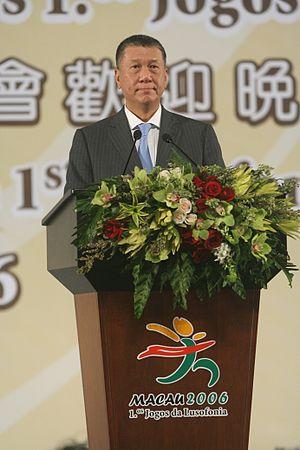
Edmund Ho, GCM, est un homme d'affaires et politicien de Macao. Il est le premier chef de l'exécutif de la région administrative spéciale de Macao ayant gouverné de 1999 à 2009.